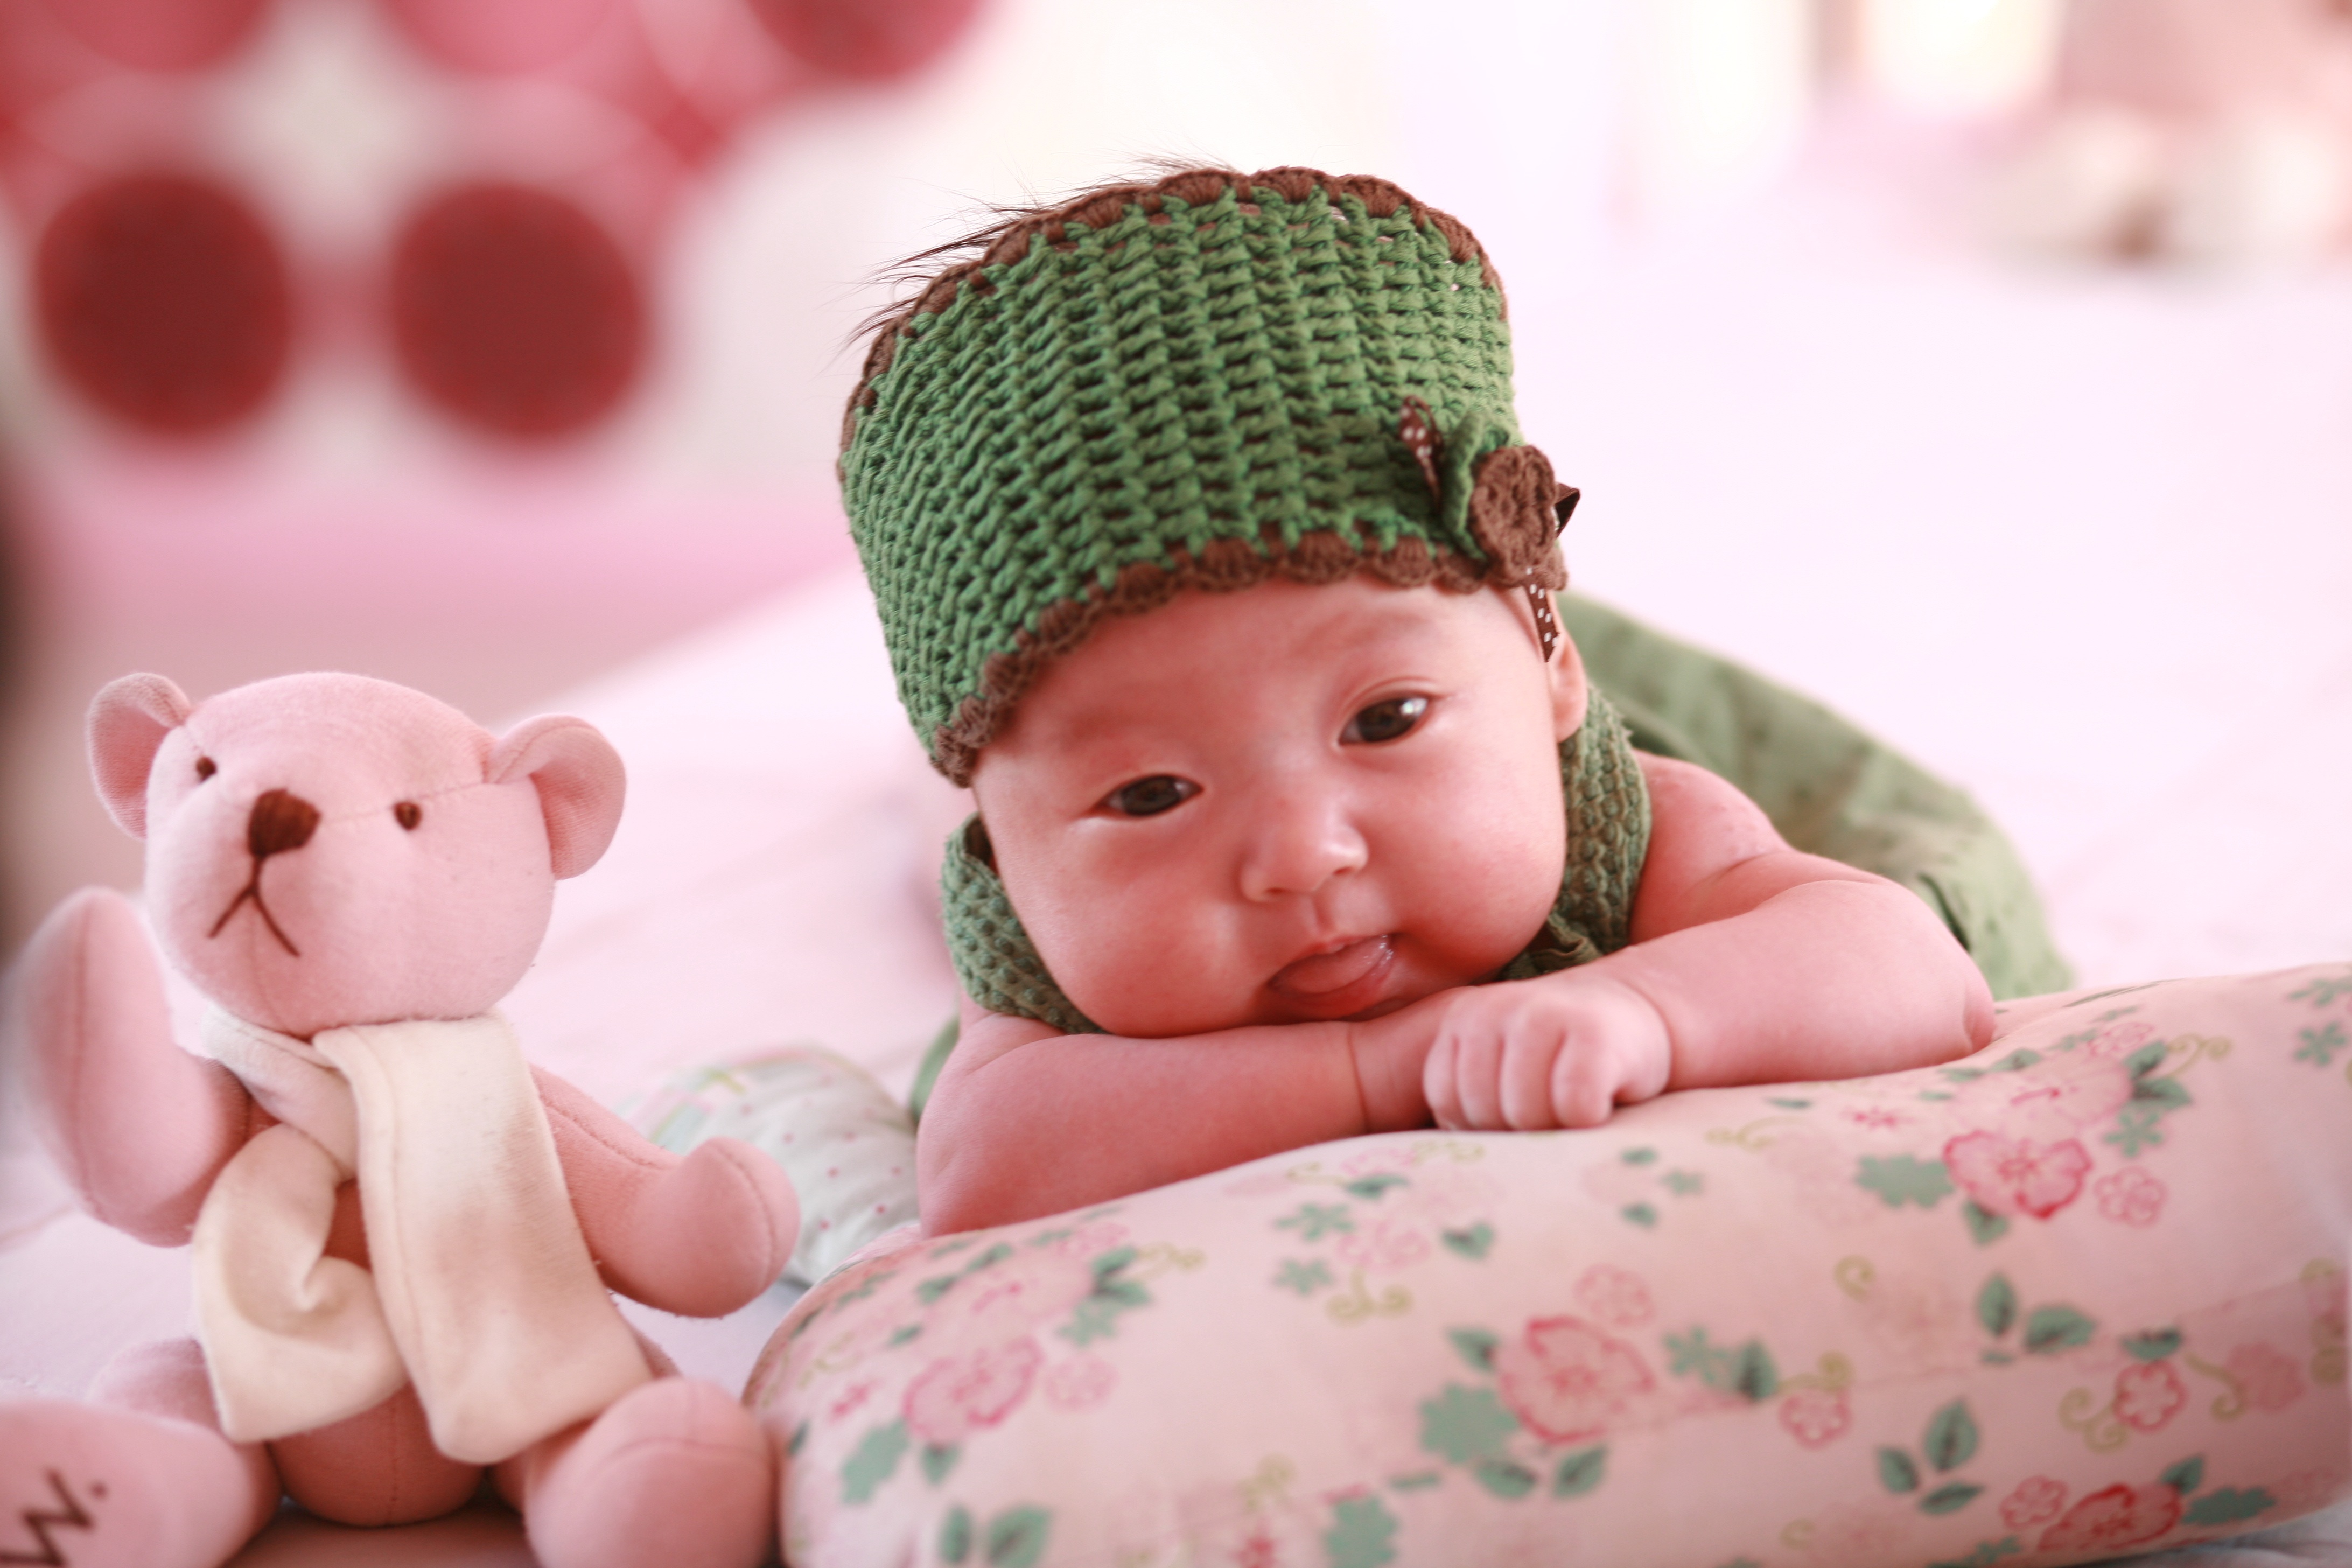
people, girl, child, pink, toy, baby, art, infant, toddler, skin, new born, 50 days photos